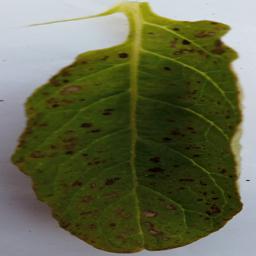
Etiqueta: Tizon_Temprano